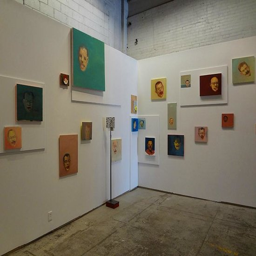
there is no one left to blame